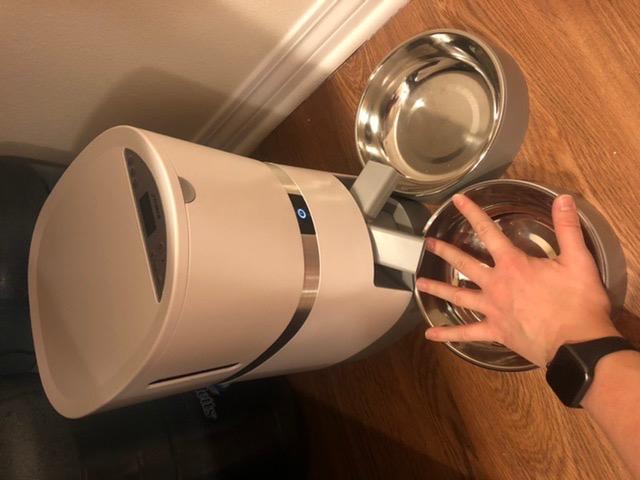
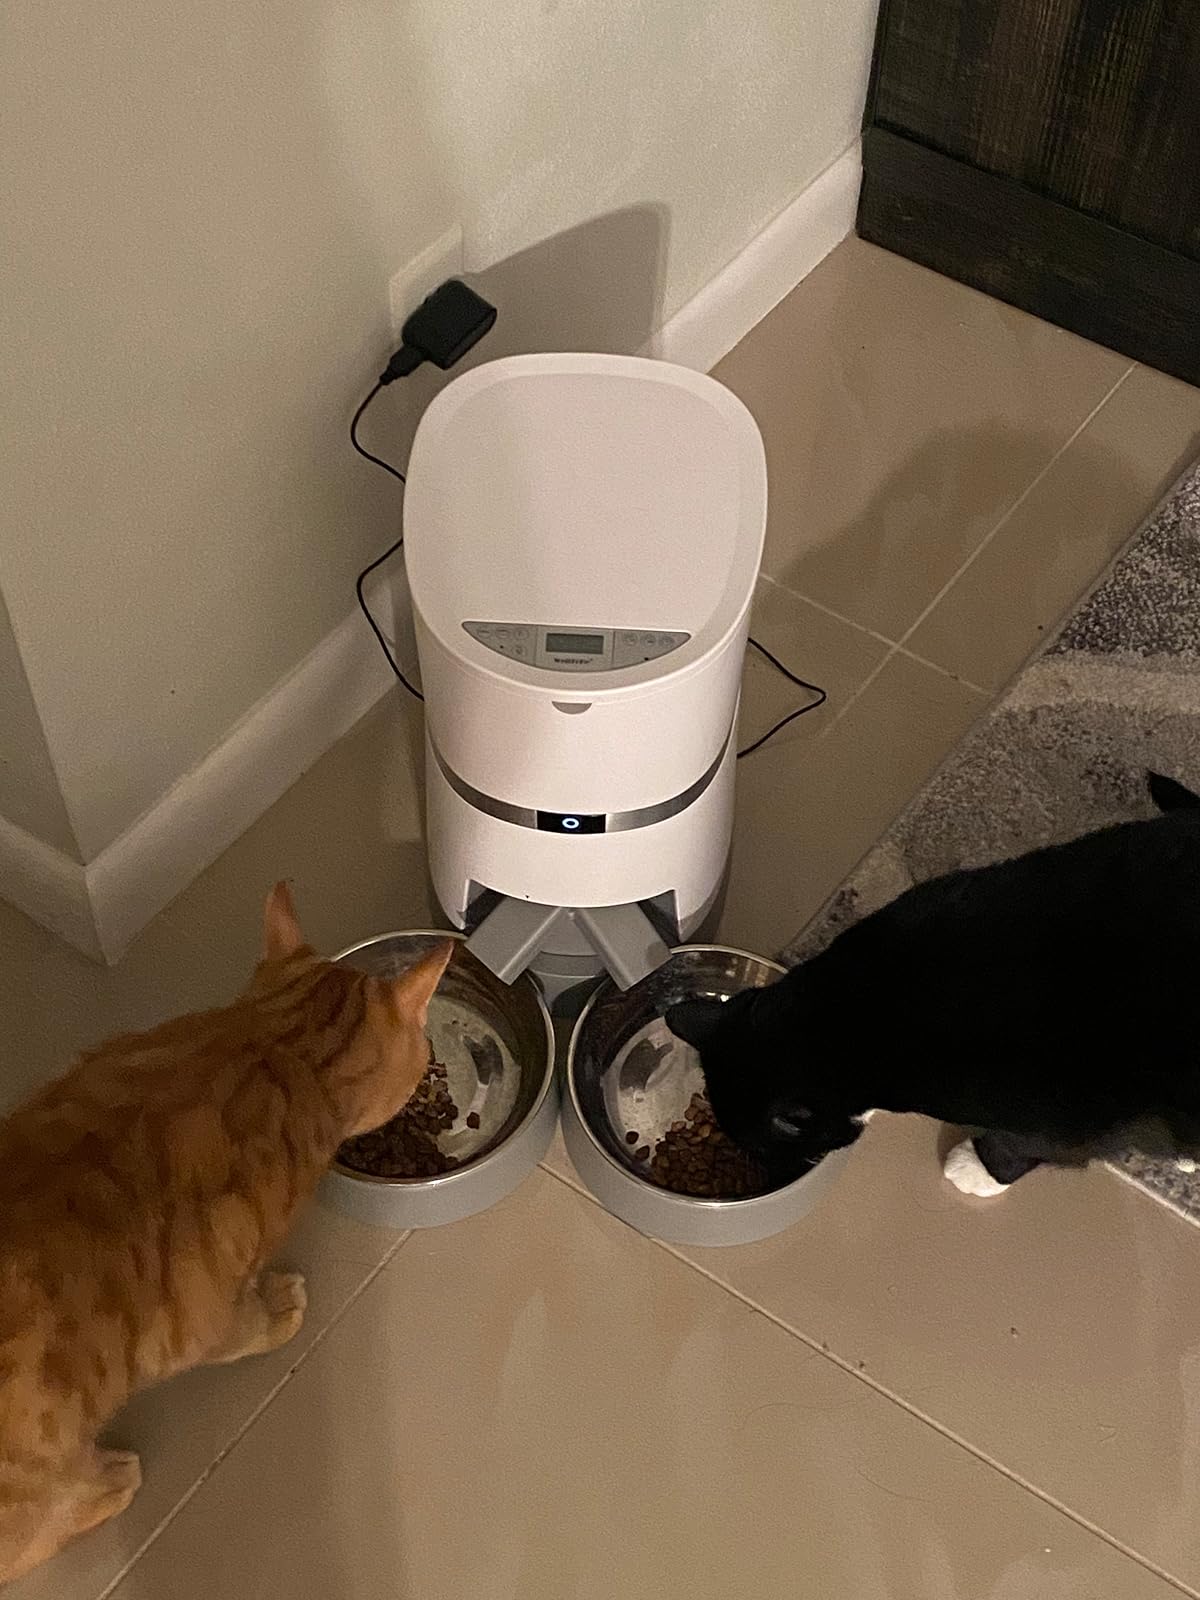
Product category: items_feeder
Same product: yes